Question: Please indicate a possible affordance area of the cup that can be used for containing
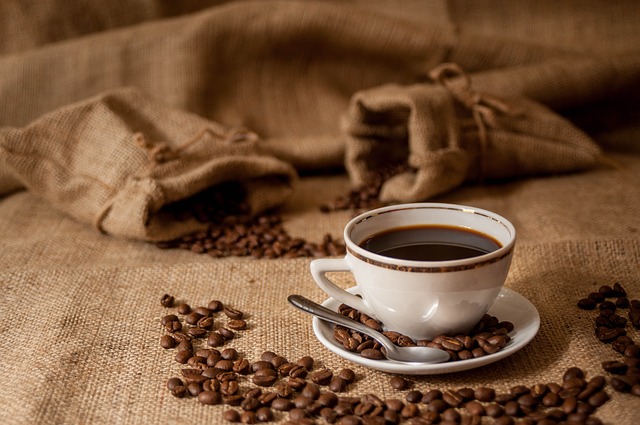
Answer: [340.5, 197.5, 514.5, 289.5]